Nanjing (Liao dynasty)

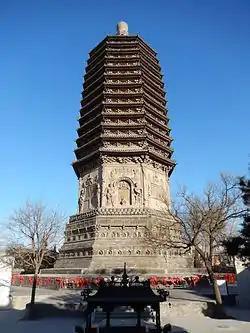
The Tianning Temple Pagoda was built in Liao Nanjing in 1120.

Nanjing was the name for modern Beijing during the Khitan-led Liao dynasty of China, during which it served as the empire's southern capital. To distinguish "Nanjing" (literally 'southern capital') from the modern city of Nanjing in Jiangsu, and Beijing Damingfu, the name for modern Daming County in Hebei Province during the Northern Song dynasty, Chinese historians sometimes refer to Liao-era Beijing as Liao Nanjing. The Liao acquired the city, then known as Youzhou, in the cession of the Sixteen Prefectures in 938 by the Later Jin, one of the five short-lived dynasties that ruled northern China following the end of the Tang dynasty. The city was officially renamed "Nanjing, Youdu Fu". In 1012, the city was renamed "Nanjing, Xijin Fu". The city was also colloquially referred to at the time as "Yanjing". In 1122, the city was captured by the Jurchen-led Jin dynasty (1115–1234)—who officially renamed it "Yanjing", ending the use of "Nanjing" for what is today modern Beijing.